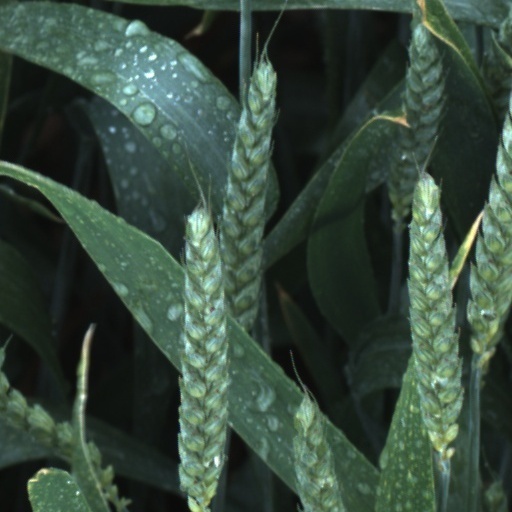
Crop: wheat